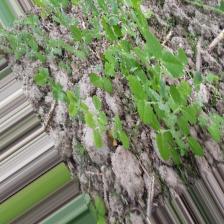
Label: Normal